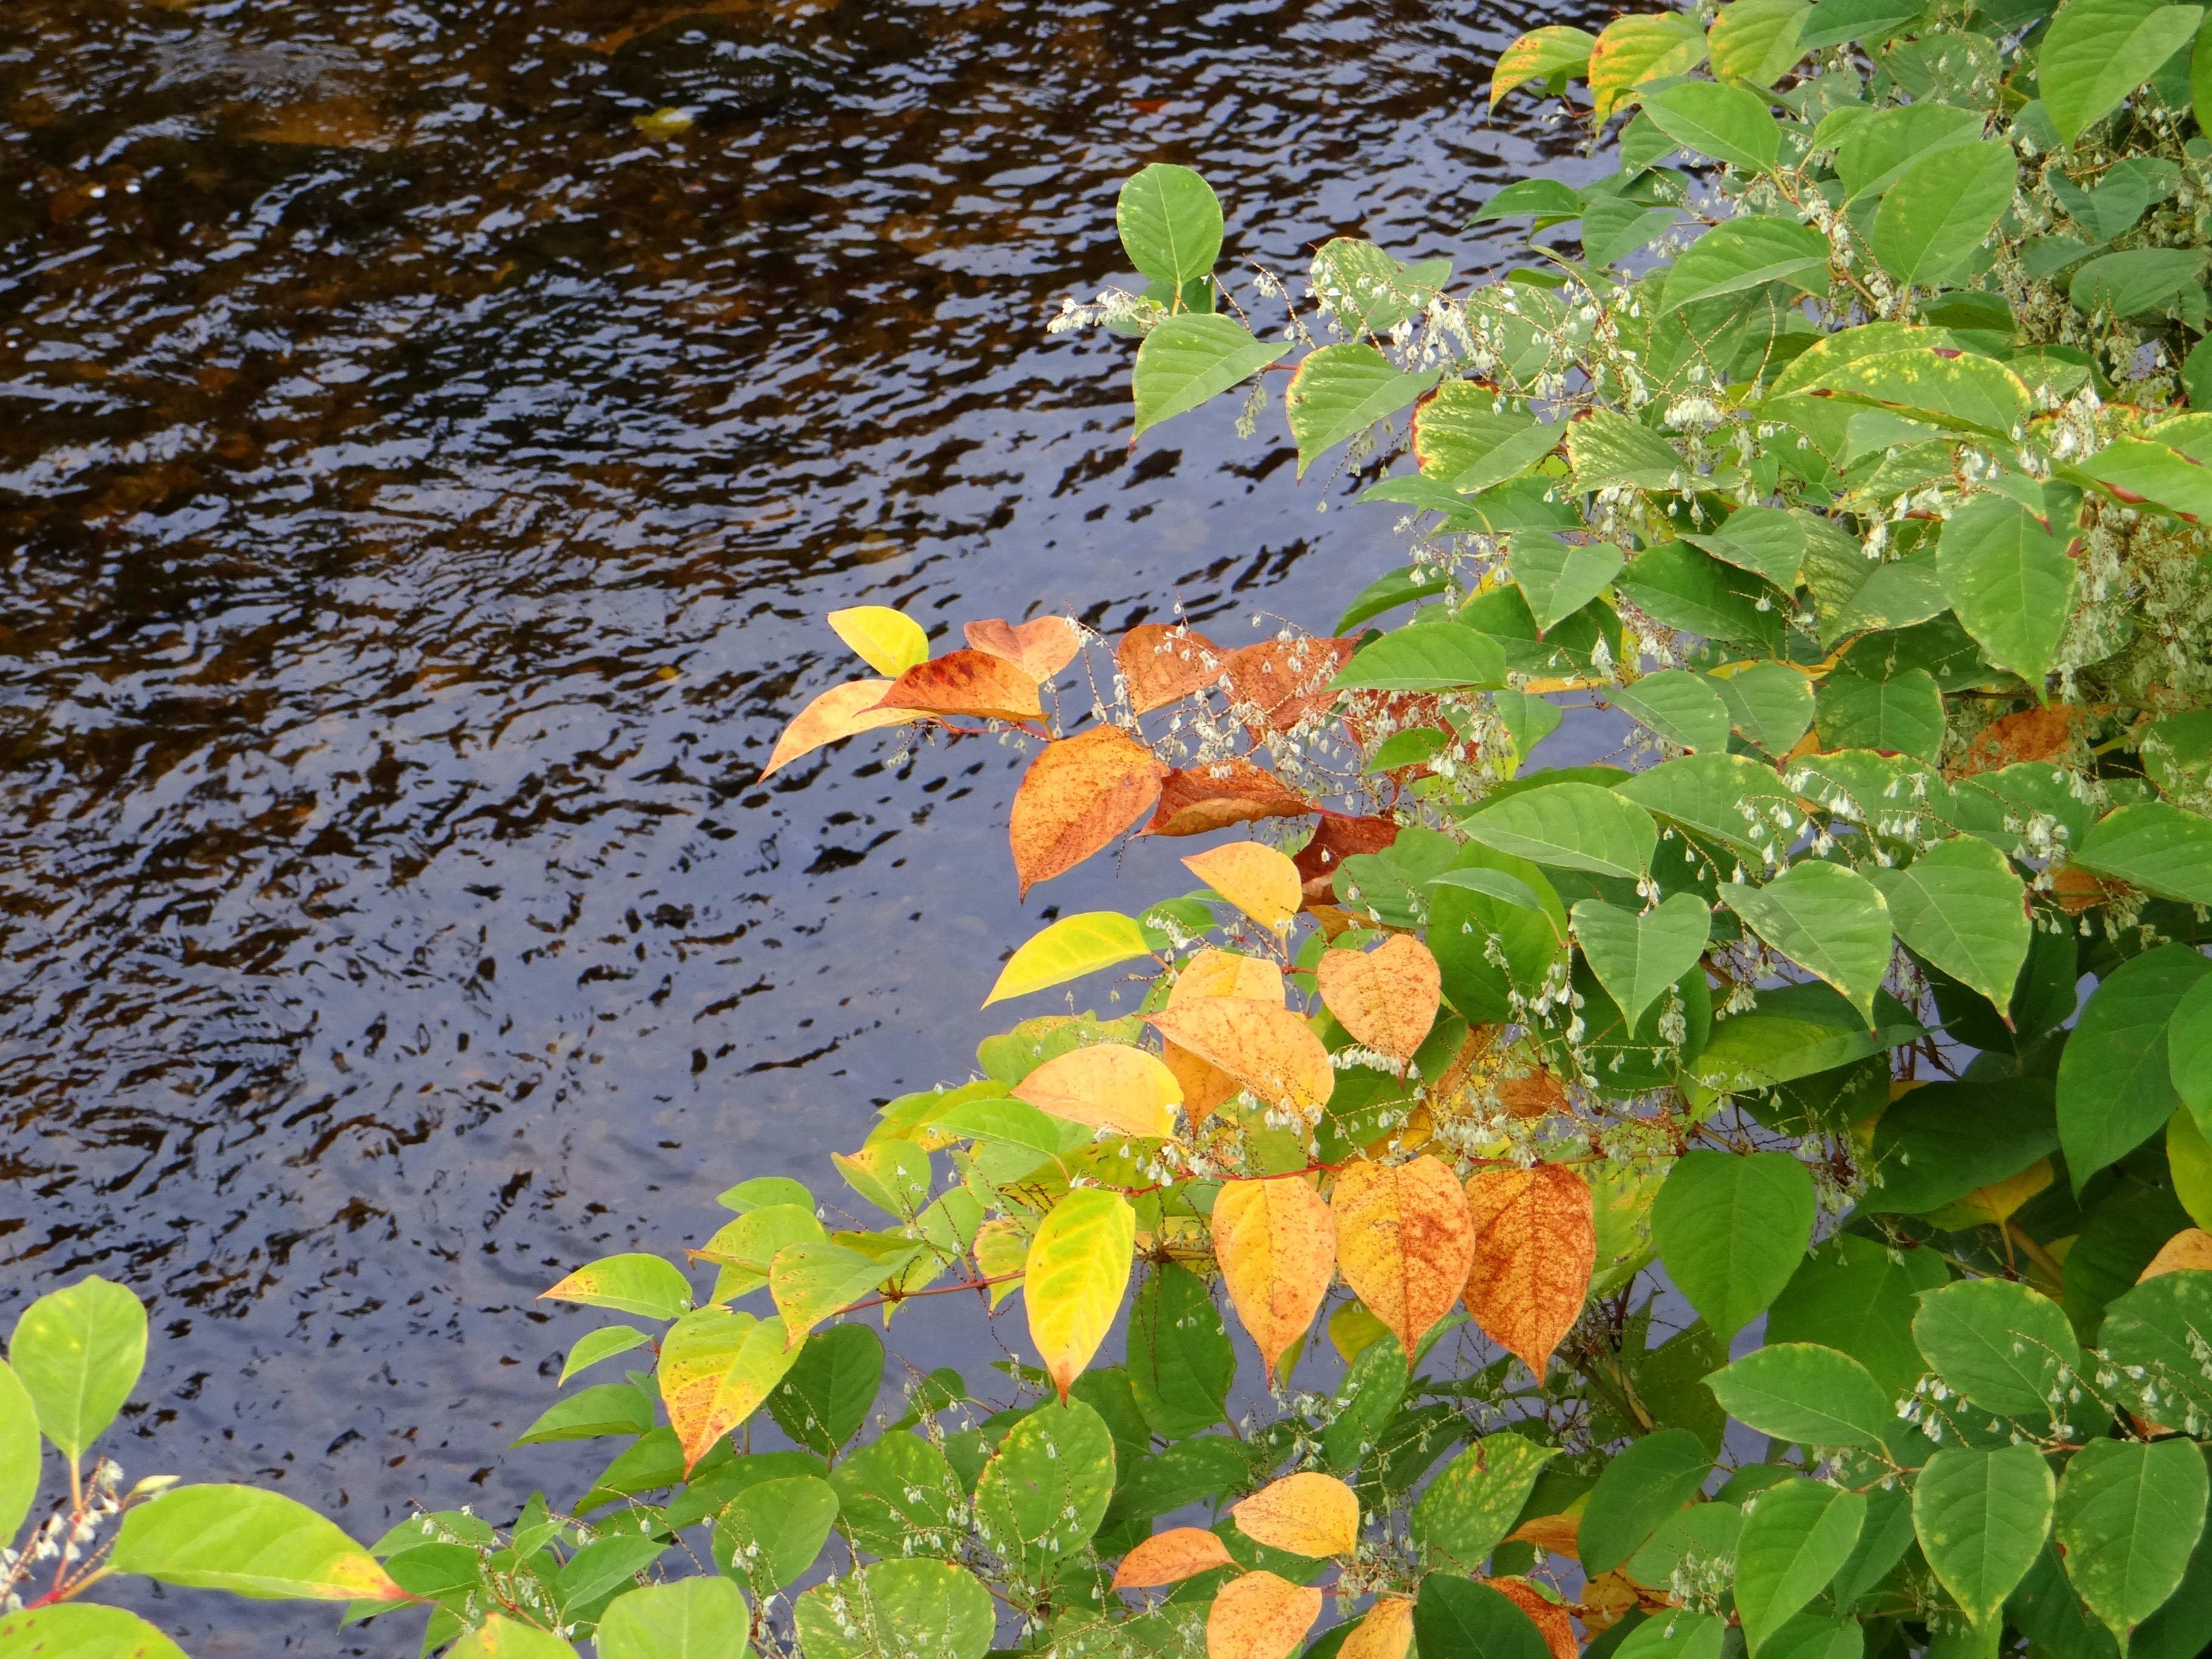
branch, bird, plant, leaf, flower, pond, wildlife, autumn, botany, colorful, garden, flora, season, fauna, leaves, shrub, colored, fall leaves, perching bird